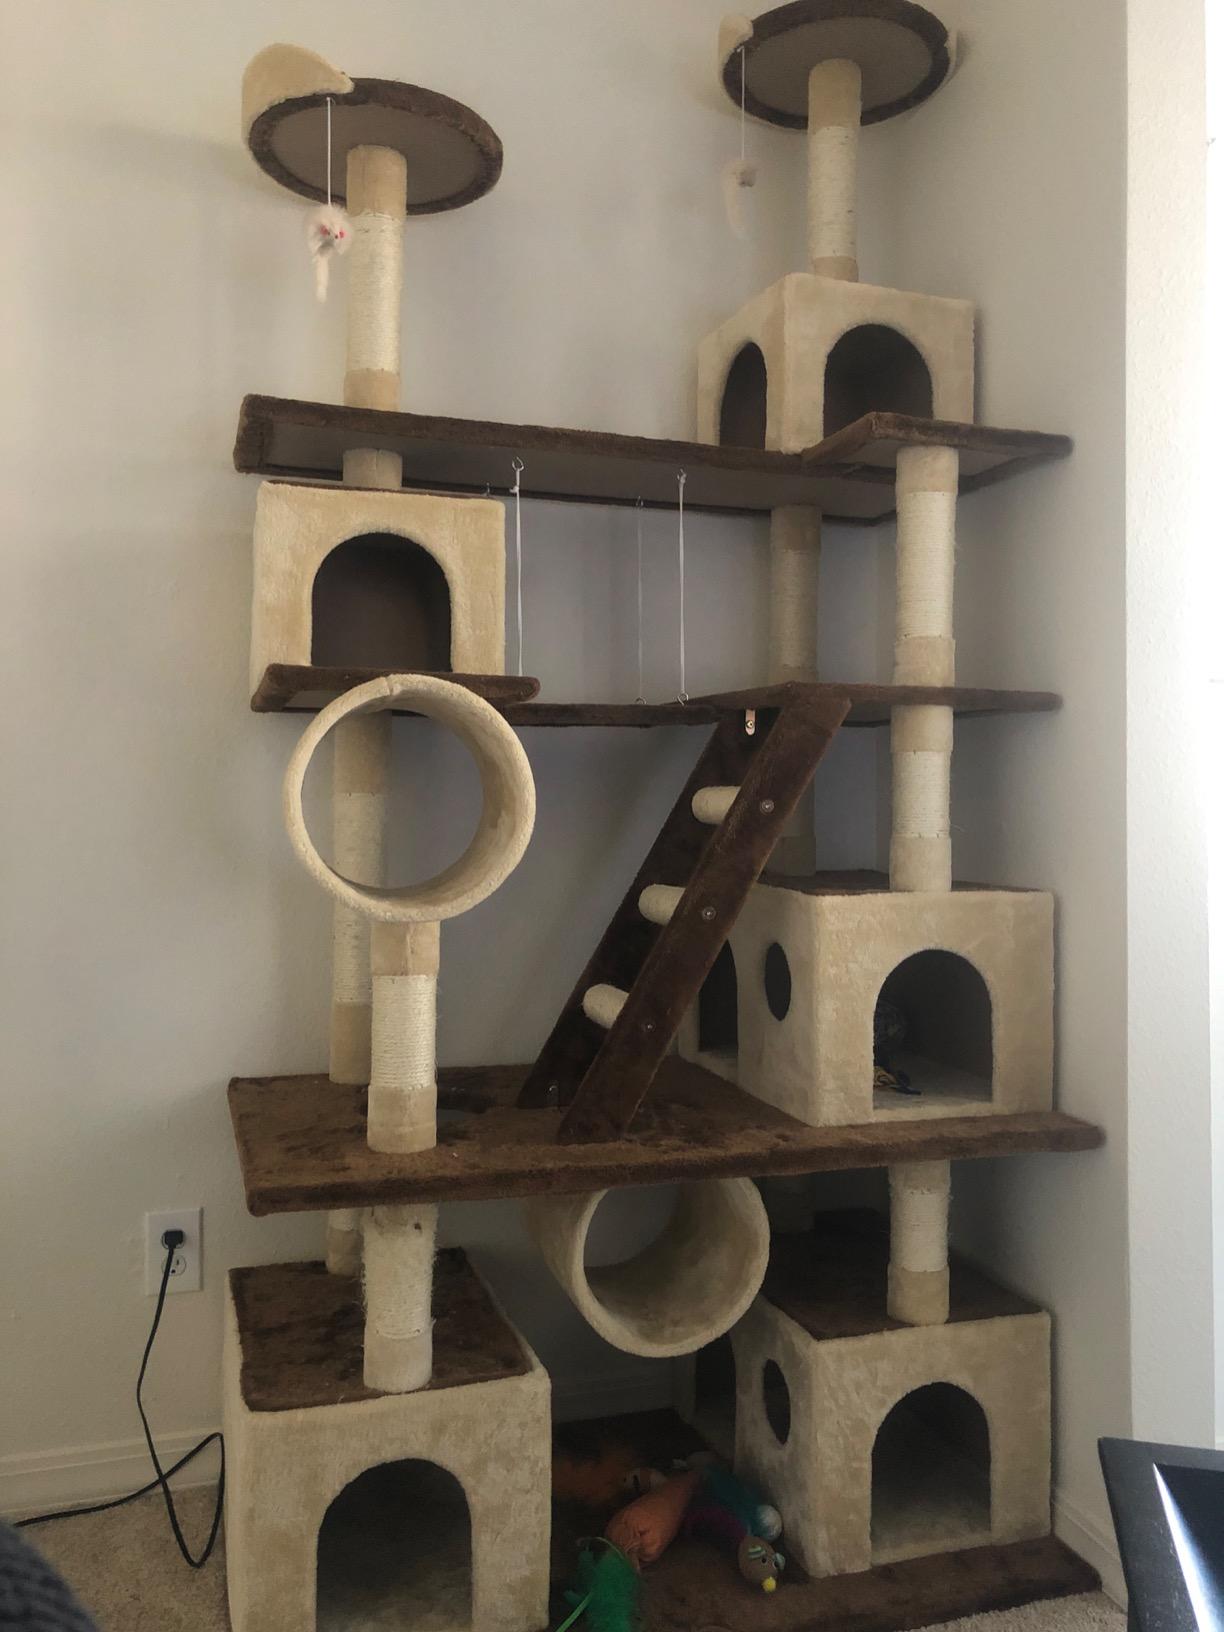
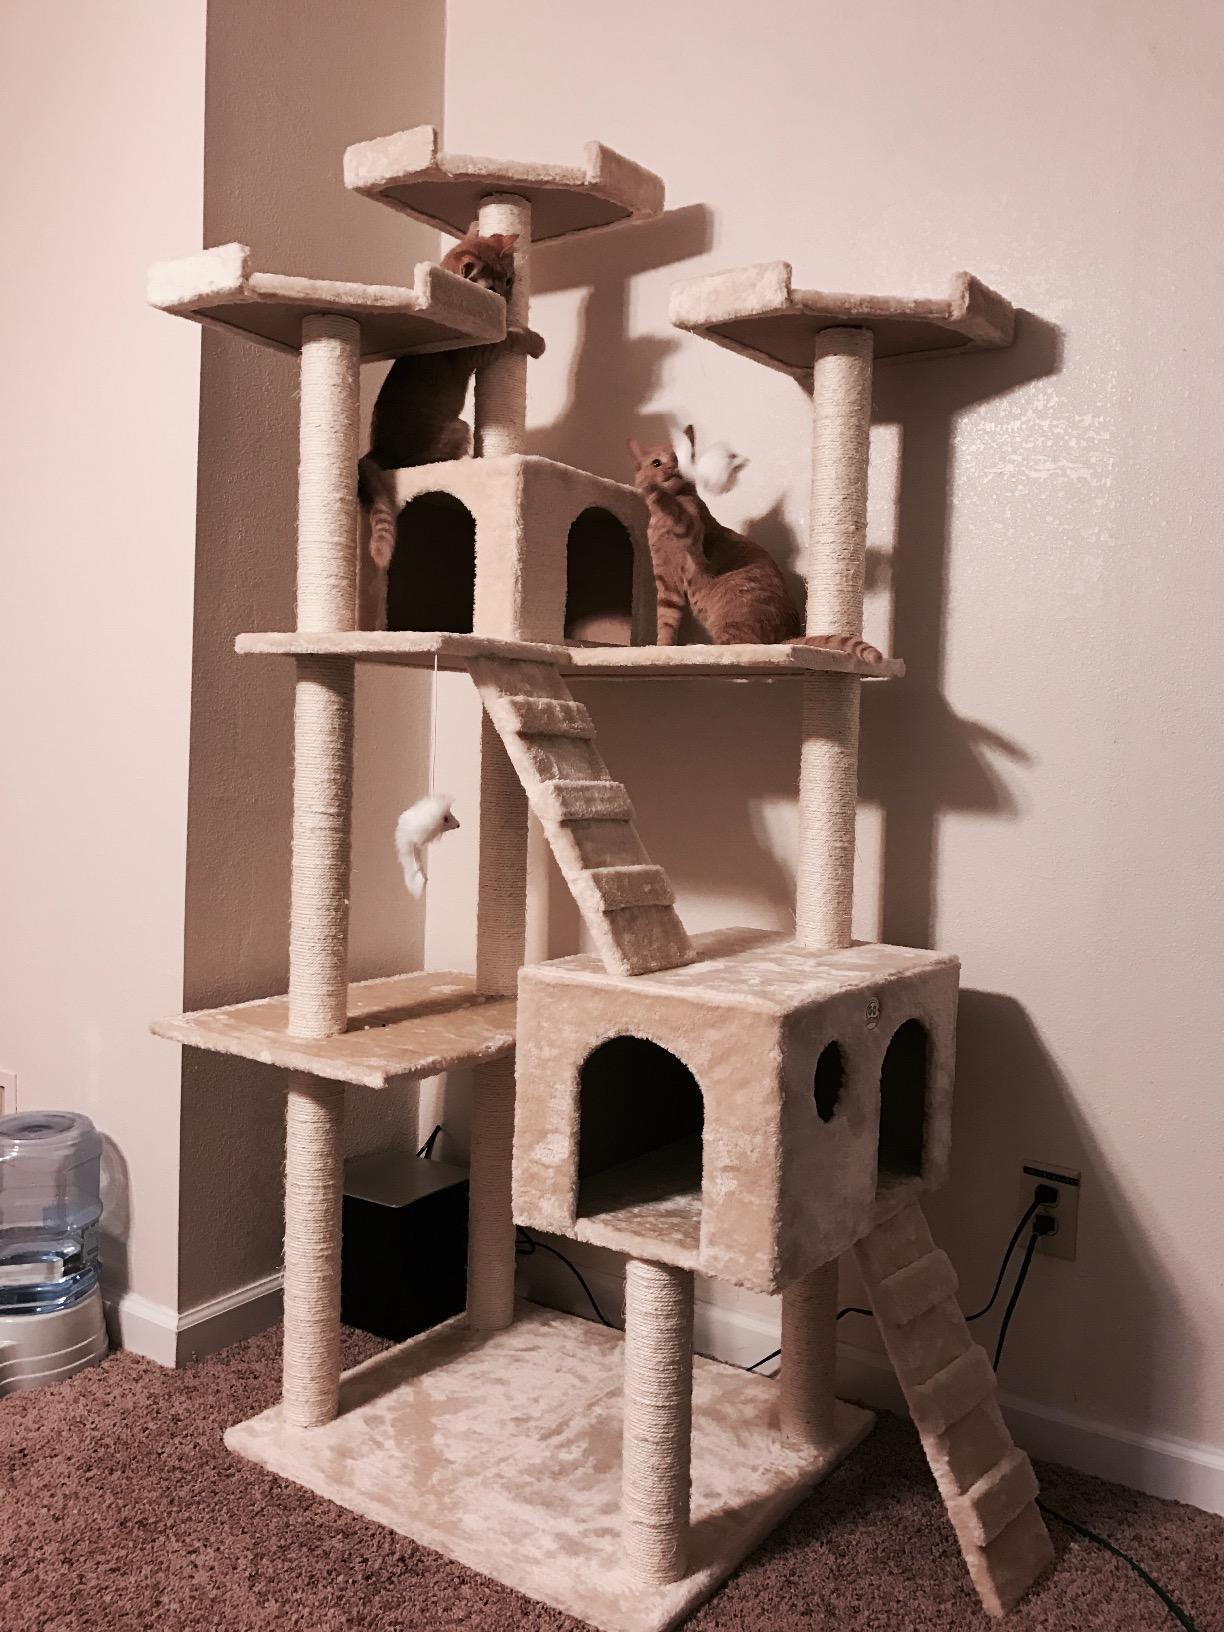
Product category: items_cat tree
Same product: no